Interstate 278

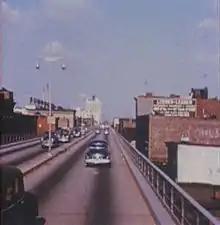
An elevated four lane freeway in an urban area as it appeared in 1954

I-278 turns west to run along the eight-lane state-maintained Grand Central Parkway, with Astoria Boulevard (and Hoyt Avenue later on) serving as a frontage road. The road runs along a depressed alignment, passing under Amtrak's Northeast Corridor, then the New York City Subway's BMT Astoria Line at 31st Street. The Grand Central Parkway overlap ends at the interchange with 31st Street, and I-278 continues northwest along the tolled, eight-lane Robert F. Kennedy Bridge, which passes over Astoria. Eastbound tolls are collected electronically at this point.